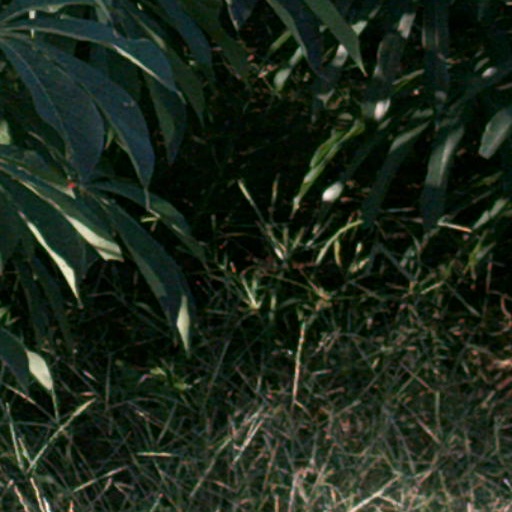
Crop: cassava